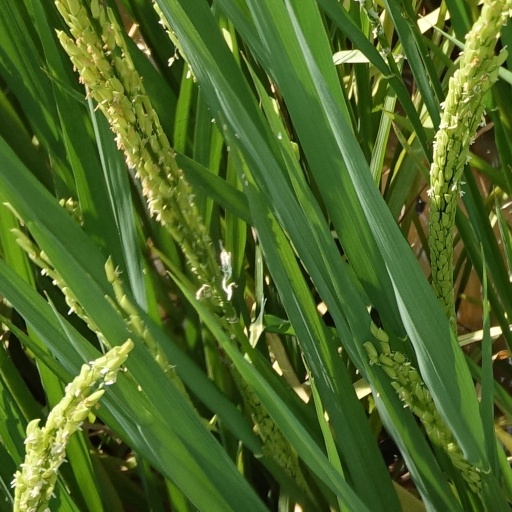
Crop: rice